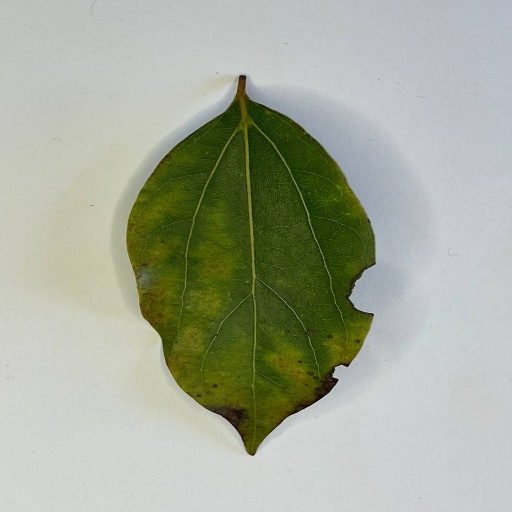
Species: Camphor
Leaf condition: Bacterial Spot